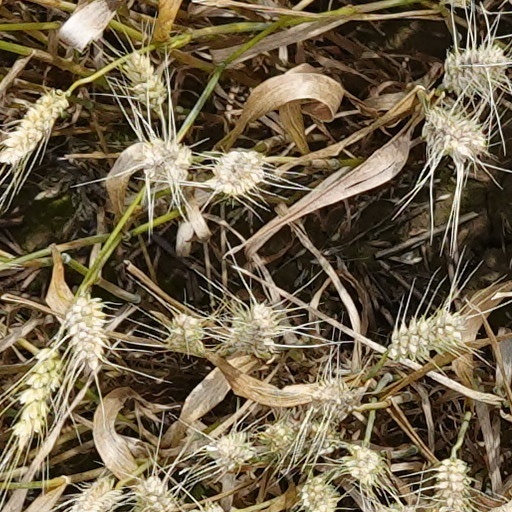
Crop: wheat